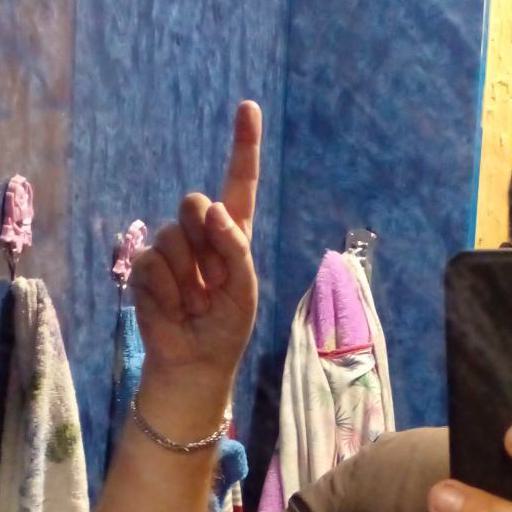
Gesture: one